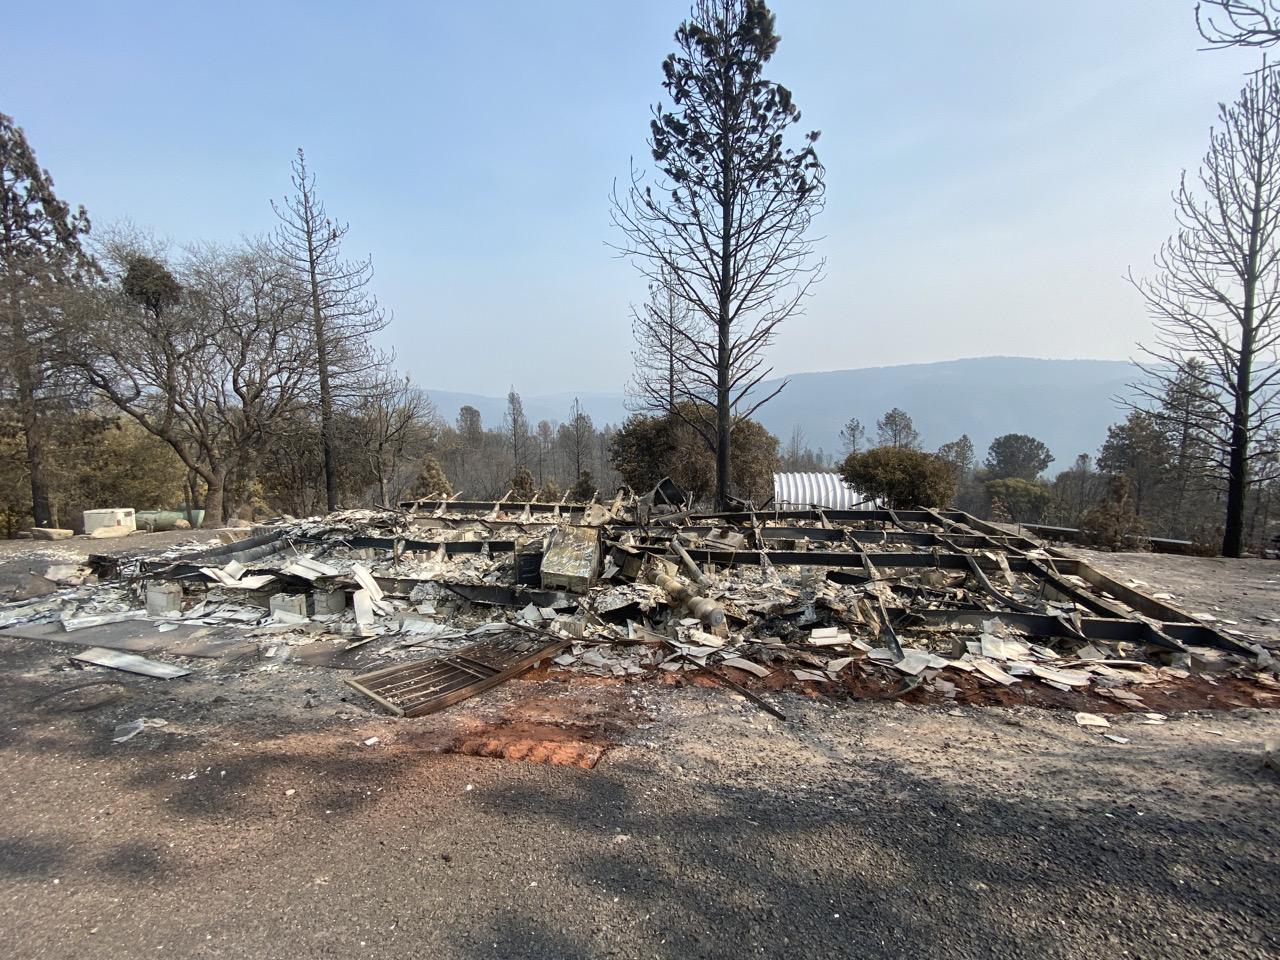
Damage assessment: destroyed